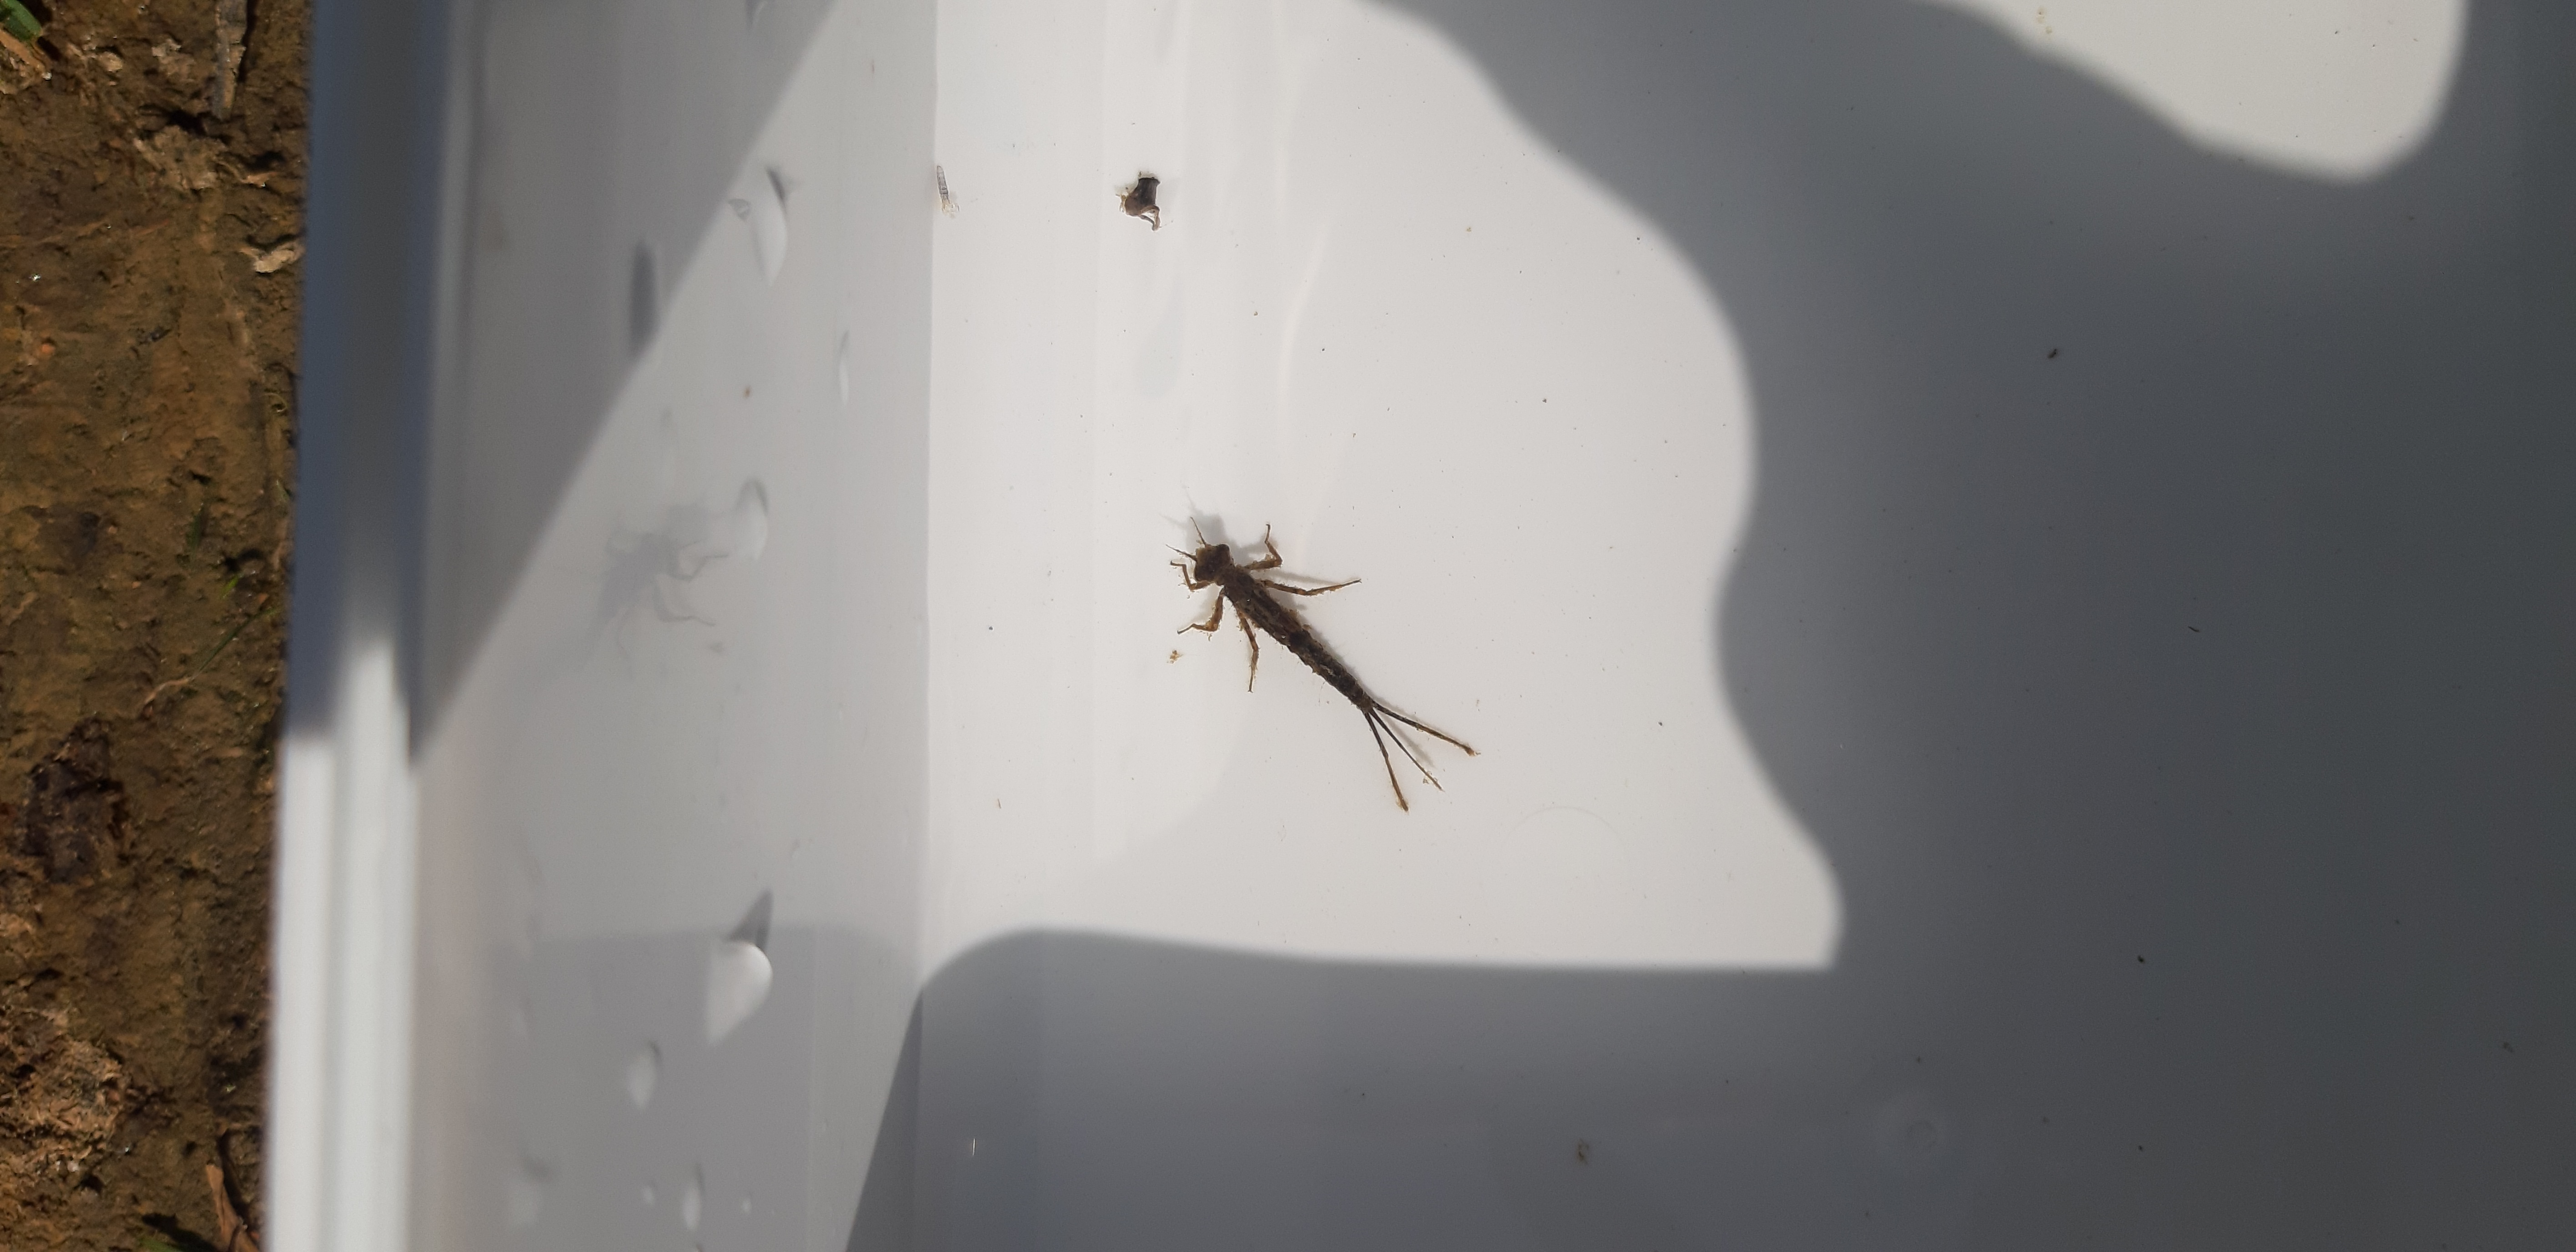
Macroinvertebrate group: damselflies